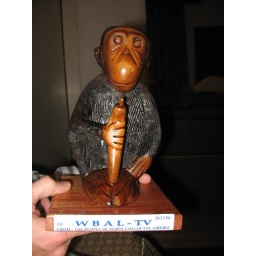
A carved monkey presented to our TV station by the people of Maryland County, Liberia